Buda Castle

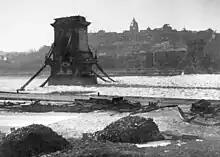
The burned-out ruins of the Royal Palace and the Chain Bridge (1946)

On 16 October 1944 a Nazi German commando unit, led by Otto Skorzeny, occupied the Royal Palace and forced the regent to abdicate. Buda Castle was the last major stronghold of Budapest held by Axis forces during the siege of Budapest between 29 December 1944 and 13 February 1945. The German and Hungarian forces defending the castle attempted to break the Soviet blockade on 11 February 1945, but failed. Allegedly the Soviet Red Army knew about their plans and had aimed heavy weapons at the possible escape routes hours earlier. This is considered one of the biggest disasters of Hungarian military history.